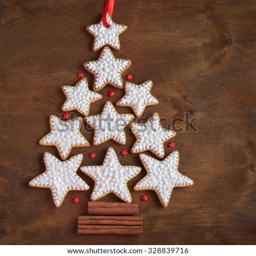
cookies in the shape of star on the wooden dark background